1860 civil conflict in Mount Lebanon and Damascus

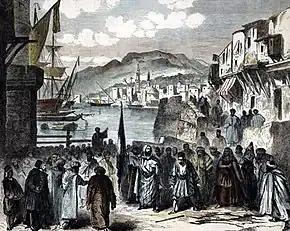
Public gathering in Beirut during the 1860 events

Damascene Christians, many of them poor, helped care for the new arrivals, and much of the efforts to aid the refugees came from the city's Greek Orthodox and Melkite churches, but also from large contributions from some Muslim notables, including Muhammad Agha Nimr, Abd Agha al-Tinawi, Muhammad Qatana, al-Sayyid Hasan and Abd al-Qadir al-Jaza'iri; the latter was an Algerian Sufi cleric who had previously led resistance against the French conquest of Algeria. Aid for the refugees was insufficient and most did not have shelter, sleeping in alleys between the churches and in stables. Although Muslim notables contributed aid to the refugees, the latter were seen as a threat by some Damascene Muslims, according to Fawaz. There was a high incidence of random and hostile acts against Christians, particularly refugees, by Muslims. Violence became more common between June and early July, after news of Druze victories in Rashaya, Hasbaya and Zahle. According to Mishaqah, the anger towards the refugees by "ignorant" Damascene Druze and Muslims grew in the aftermath of the Druze victories.